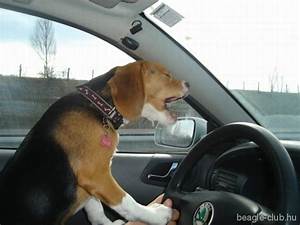
Label: cane